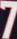
Number: 7